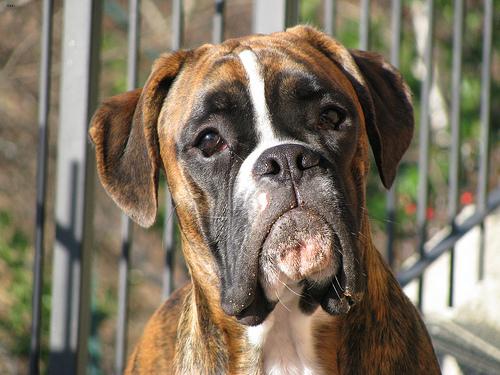
Breed: boxer